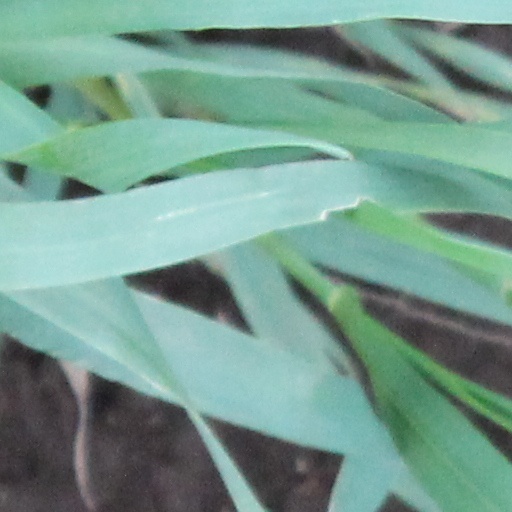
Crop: wheat